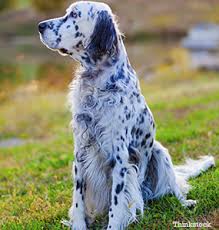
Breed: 203-n000022-English_setter